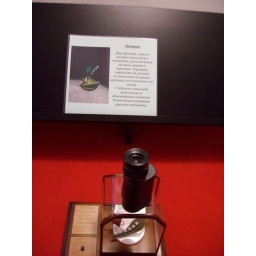
The sculpture on top is a tiny dot on the uppermost white flower on the sculpture below